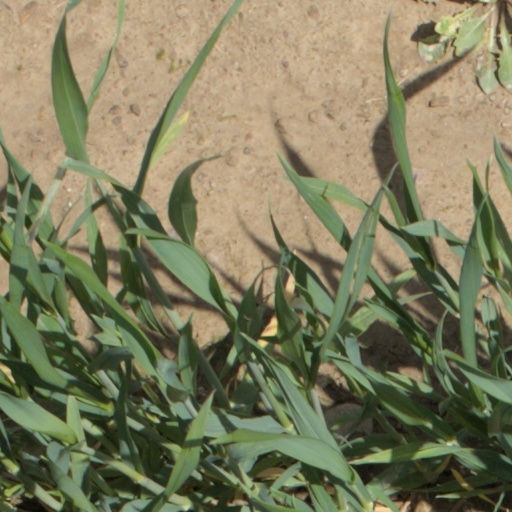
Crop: wheat